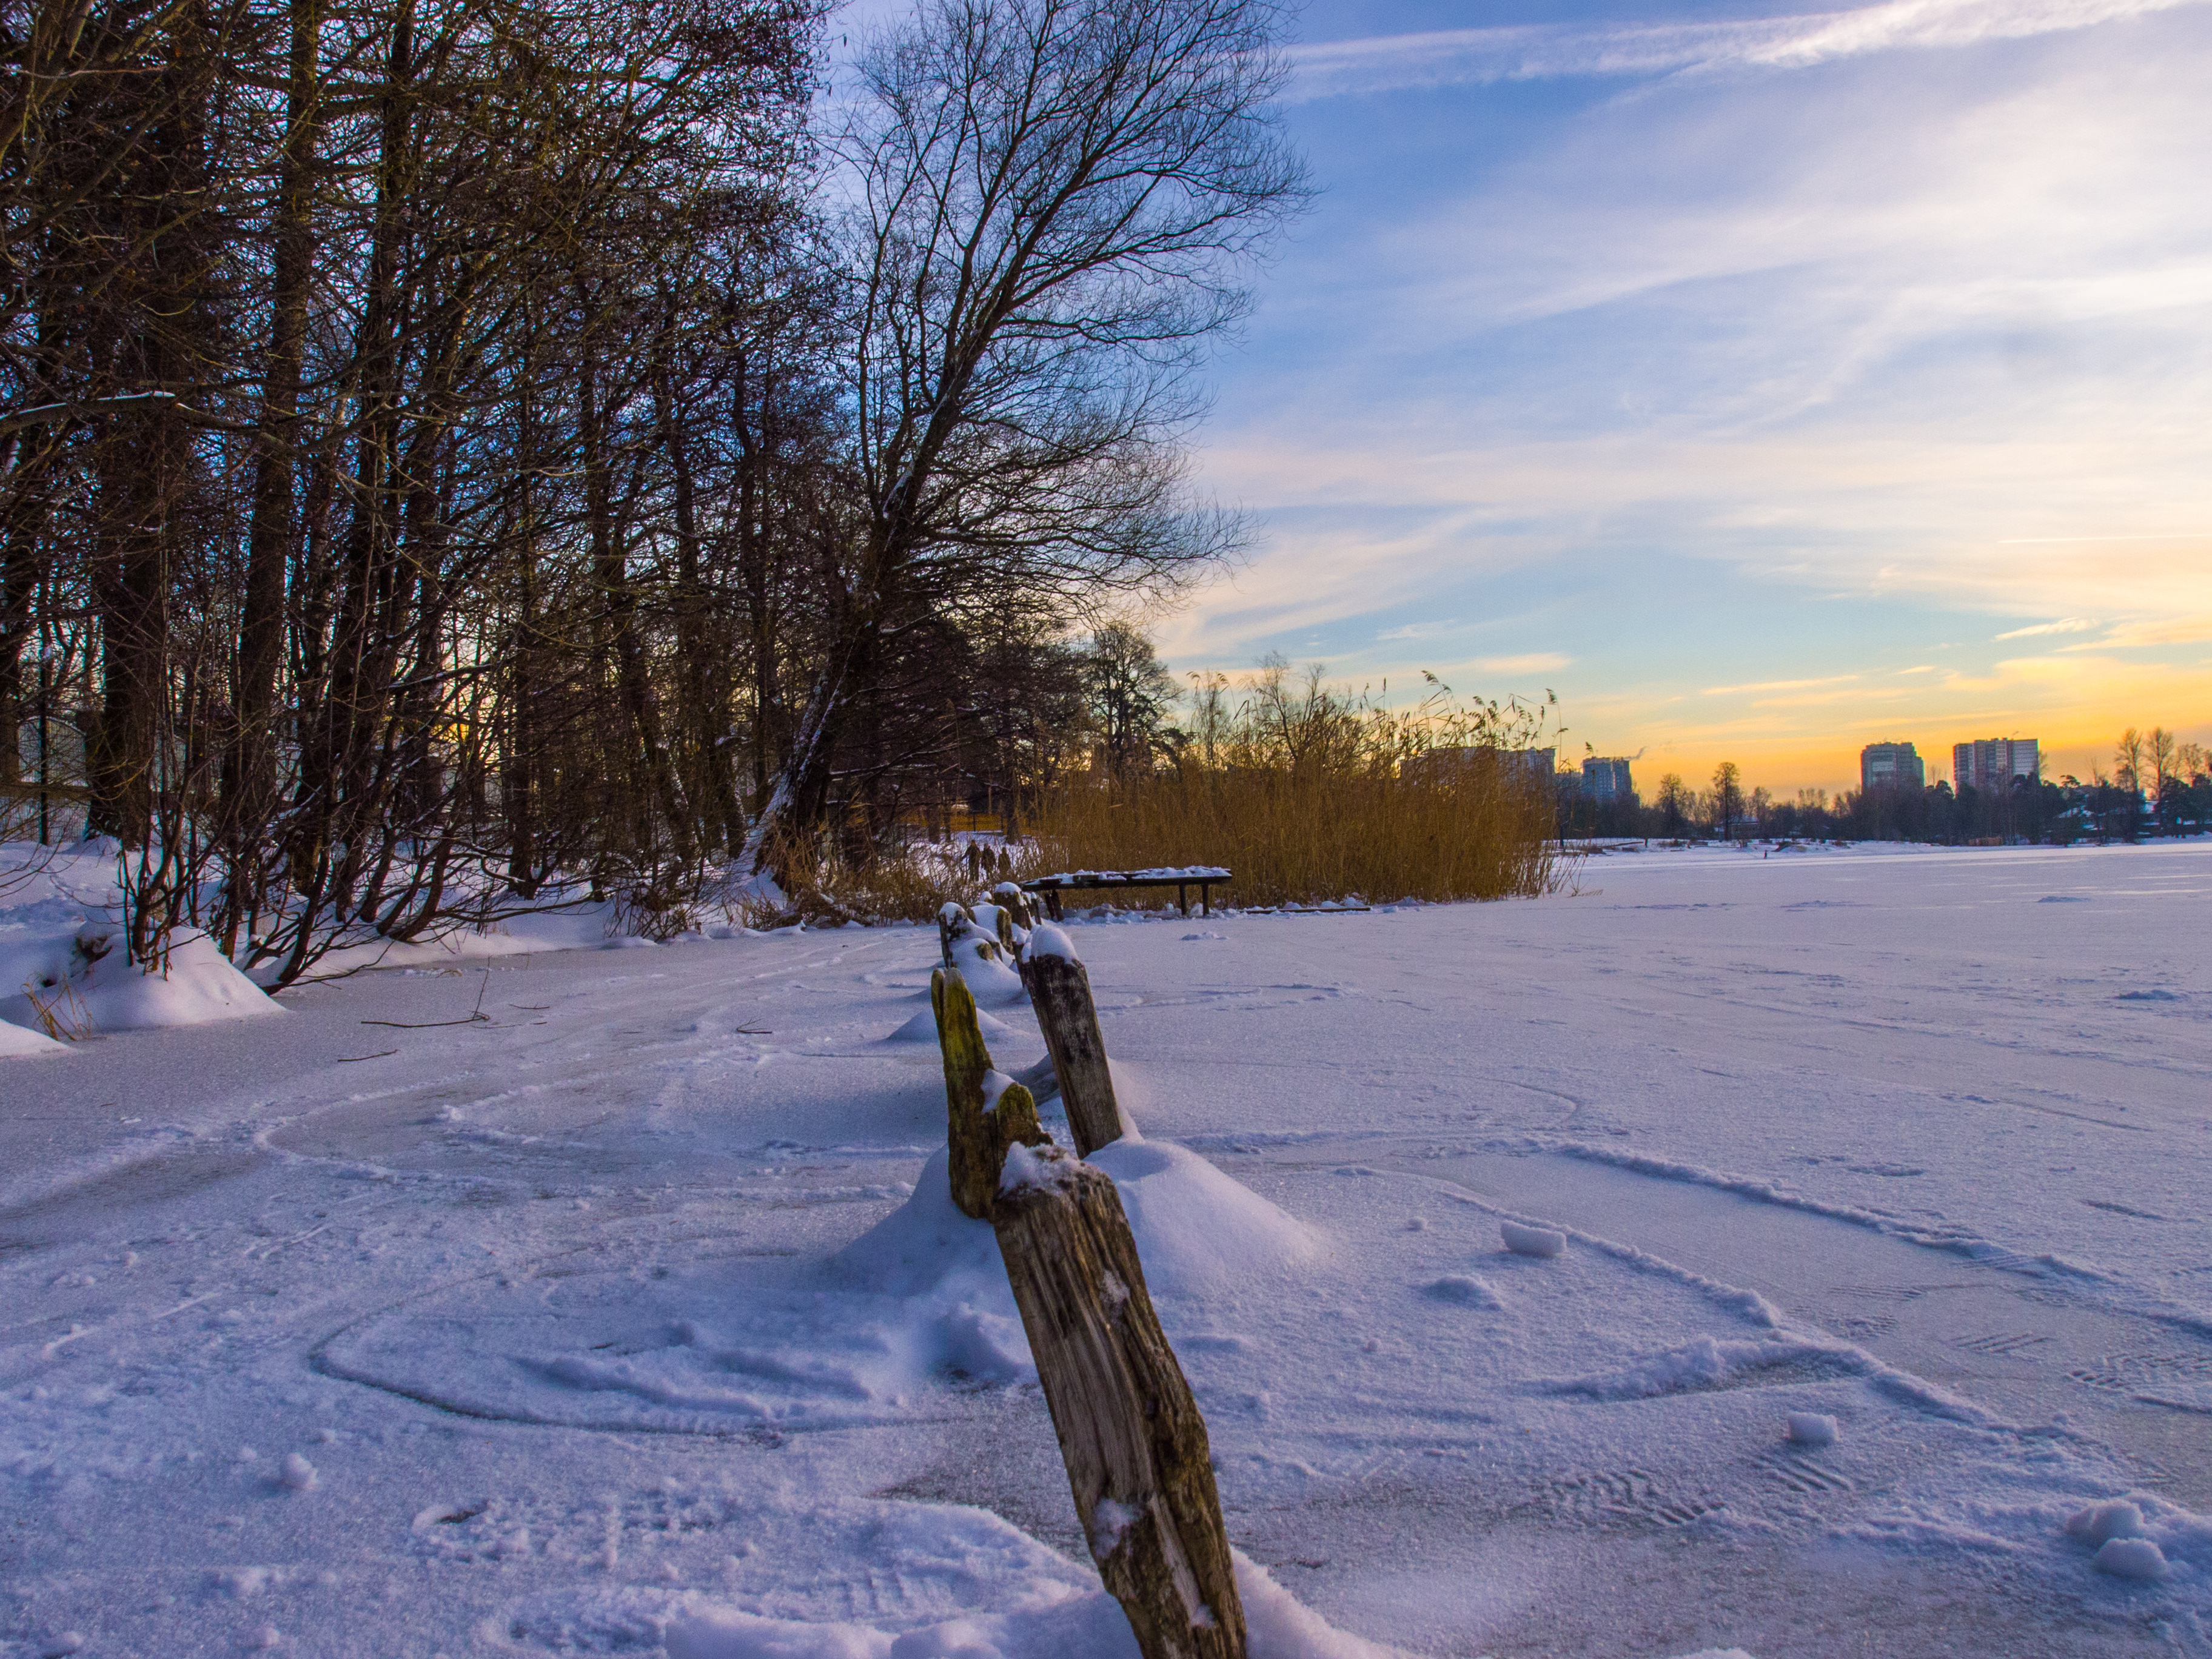
images, cloud, sky, snow, plant, natural landscape, tree, wood, branch, twig, biome, freezing, landscape, trunk, horizon, dusk, winter, frost, grass, forest, sunset, evening, cumulus, reflection, sunrise, precipitation, shadow, plant stem